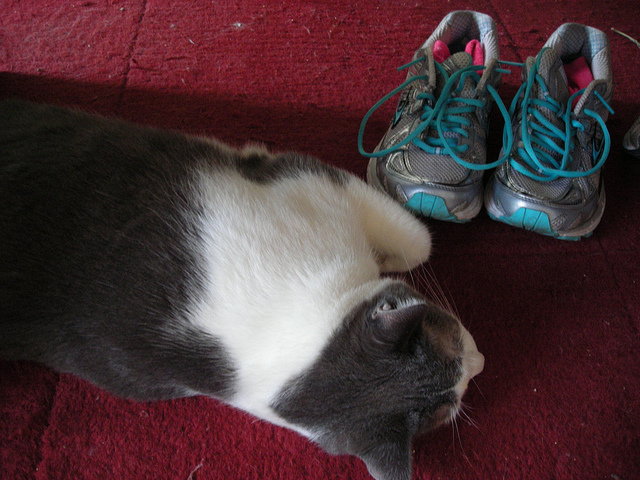
user: Given an image and a question. Answer the question in a short answer. Question: What activity would you wear these shoes for? Short Answer:
assistant: run